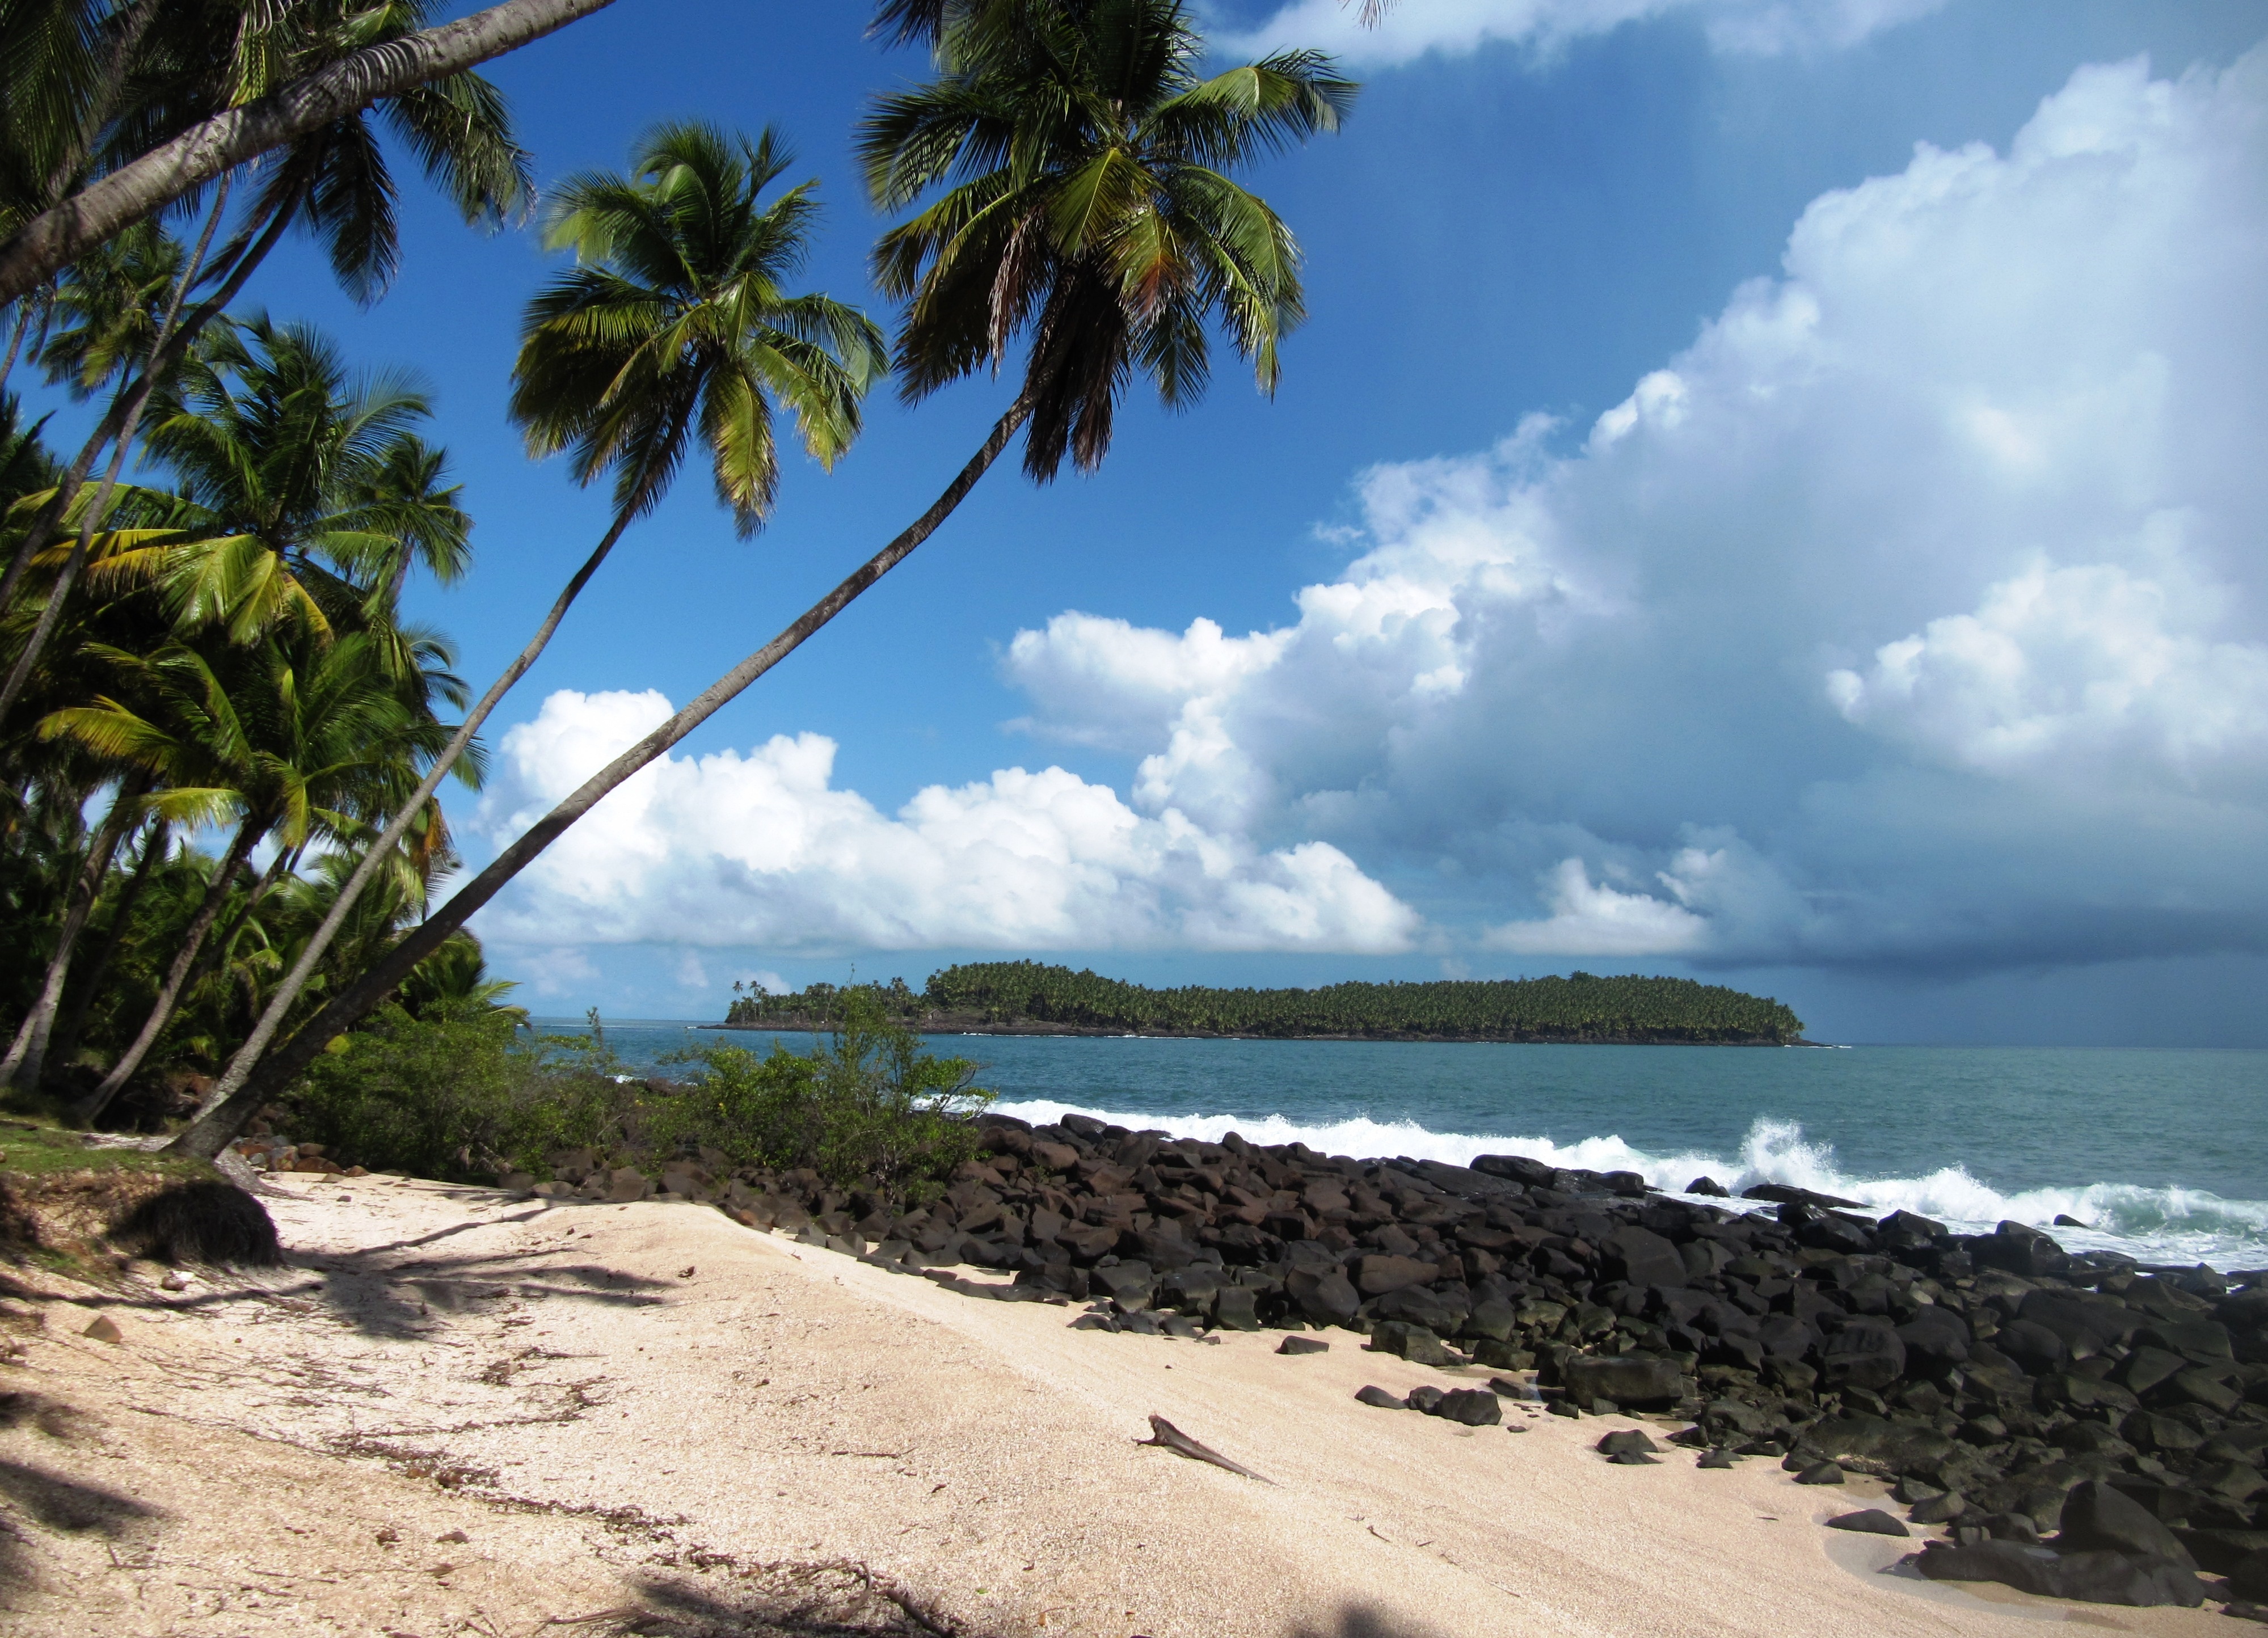
beach, landscape, sea, coast, ocean, shore, vacation, cove, bay, island, body of water, caribbean, tropics, cape, guyana, arecales, islands of salvation, saint joseph island